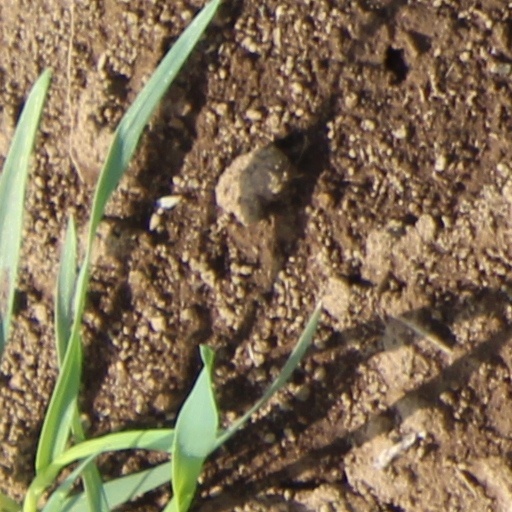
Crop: wheat